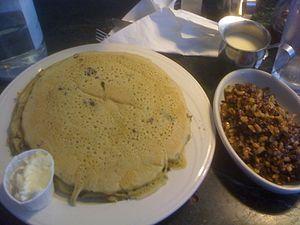
Ploye
La Foire brayonne est un festival culturel qui a lieu chaque été, à Edmundston, au Nouveau-Brunswick depuis 1979. La Foire brayonne met en valeur la culture brayonne et est considérée comme un des grands festivals francophone au Canada atlantique. La 41e édition de la Foire Brayonne a eu lieu du 2 au 5 août 2019.
Le Nouveau-Brunswick est une province du Canada. Sa capitale est Fredericton et ses plus grandes villes sont Moncton et Saint-Jean. Les langues officielles de la province sont l'anglais et le français.
La ploye est une sorte de crêpe faite de farines de sarrasin et de blé, d'eau et de poudre à pâte, qui est très populaire dans la région du Madawaska au Nouveau-Brunswick ainsi que dans le Nord du Maine.